Johann Franz Ermels

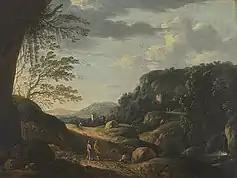
Landscape with staffage by Johann Franz Ermels

Johann Franz Ermels (1641 – December 1693), a German painter and engraver, a pupil of Holtzman, was born in Reilkirch. He resided at Nuremberg, and painted for the church of St. Sebald in that city a picture of the "Resurrection"; he was more successful, however, as a painter of landscapes, in which he imitated the style of Jan Both. He died at Nuremberg, aged 52. In the Städel Gallery at Frankfort is a "Landscape" by him, with figures by J. H. Roos; and in the Vienna Gallery is a "Landscape with Fishermen" by him. A "Landscape" is also in the Milan Gallery. There are by him a few etchings of landscapes, after Waterloo, Breenbergh, etc., executed with spirit and taste.